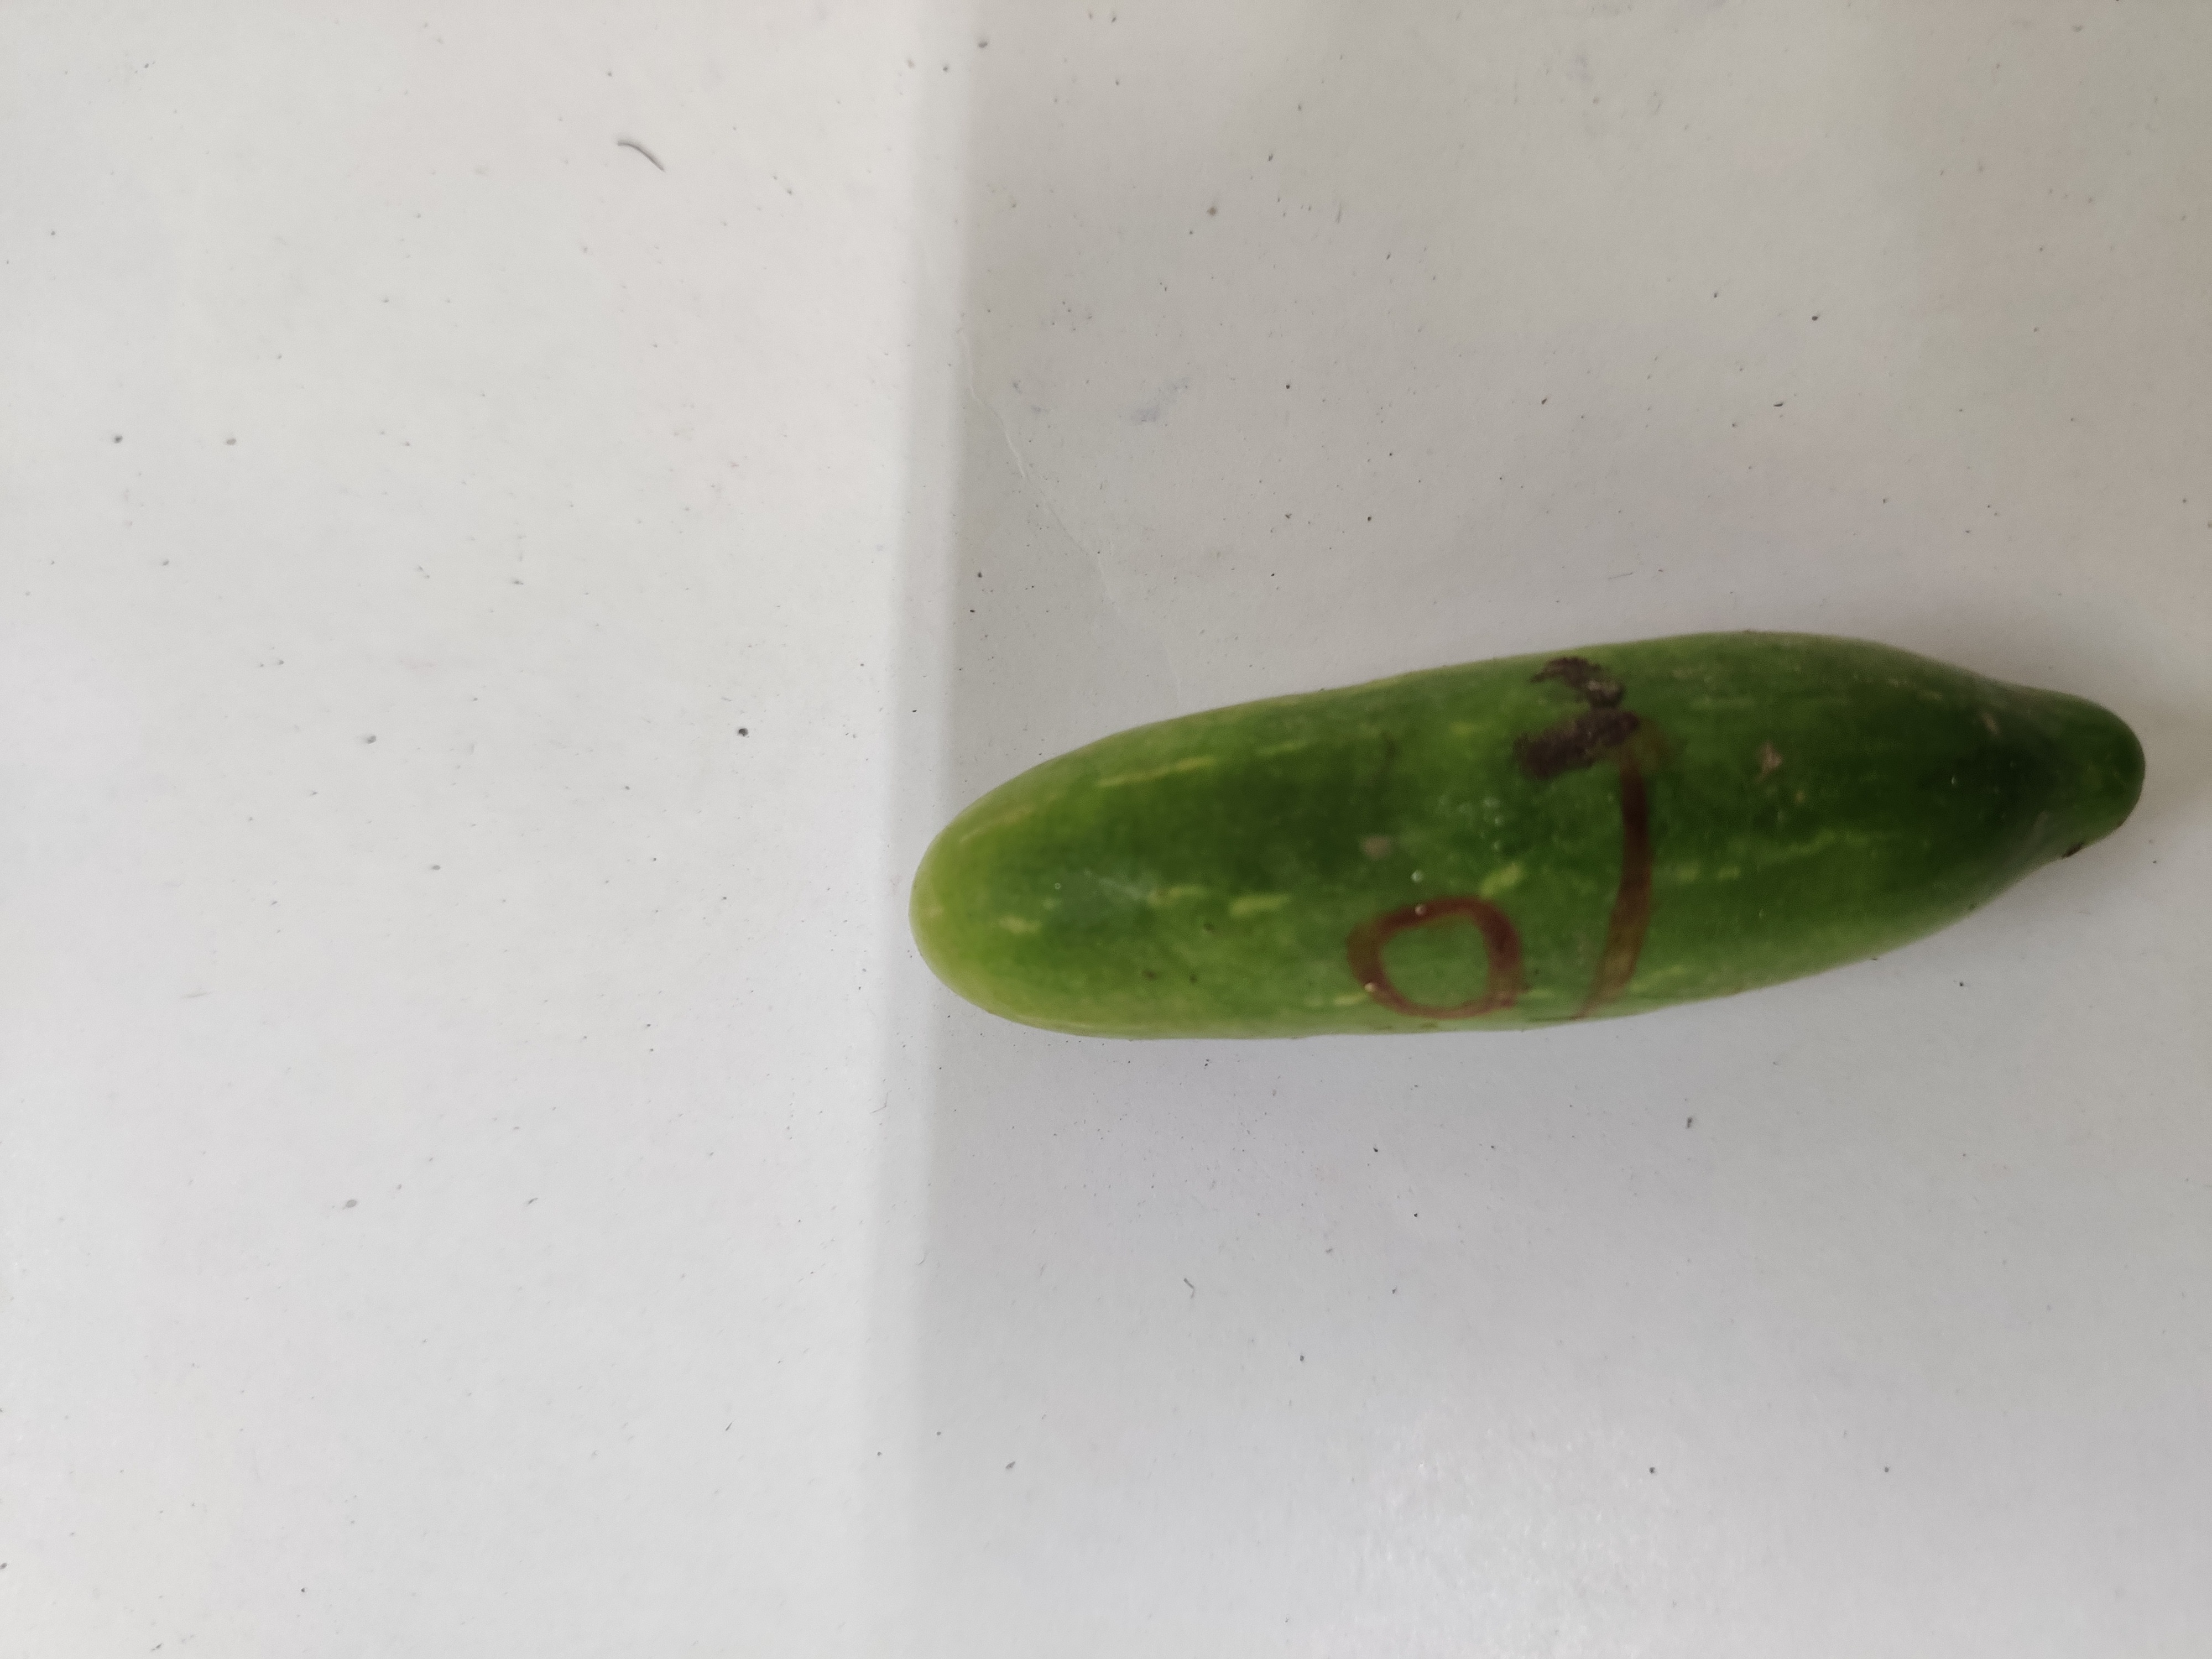
Crop: Ivy Gourd
Condition: Fresh